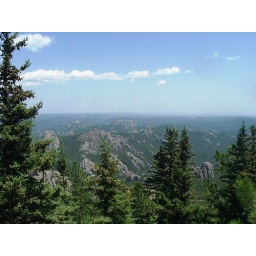
the big square hulking rock with its back to us, off in the distance, is the back side of mount rushmore.